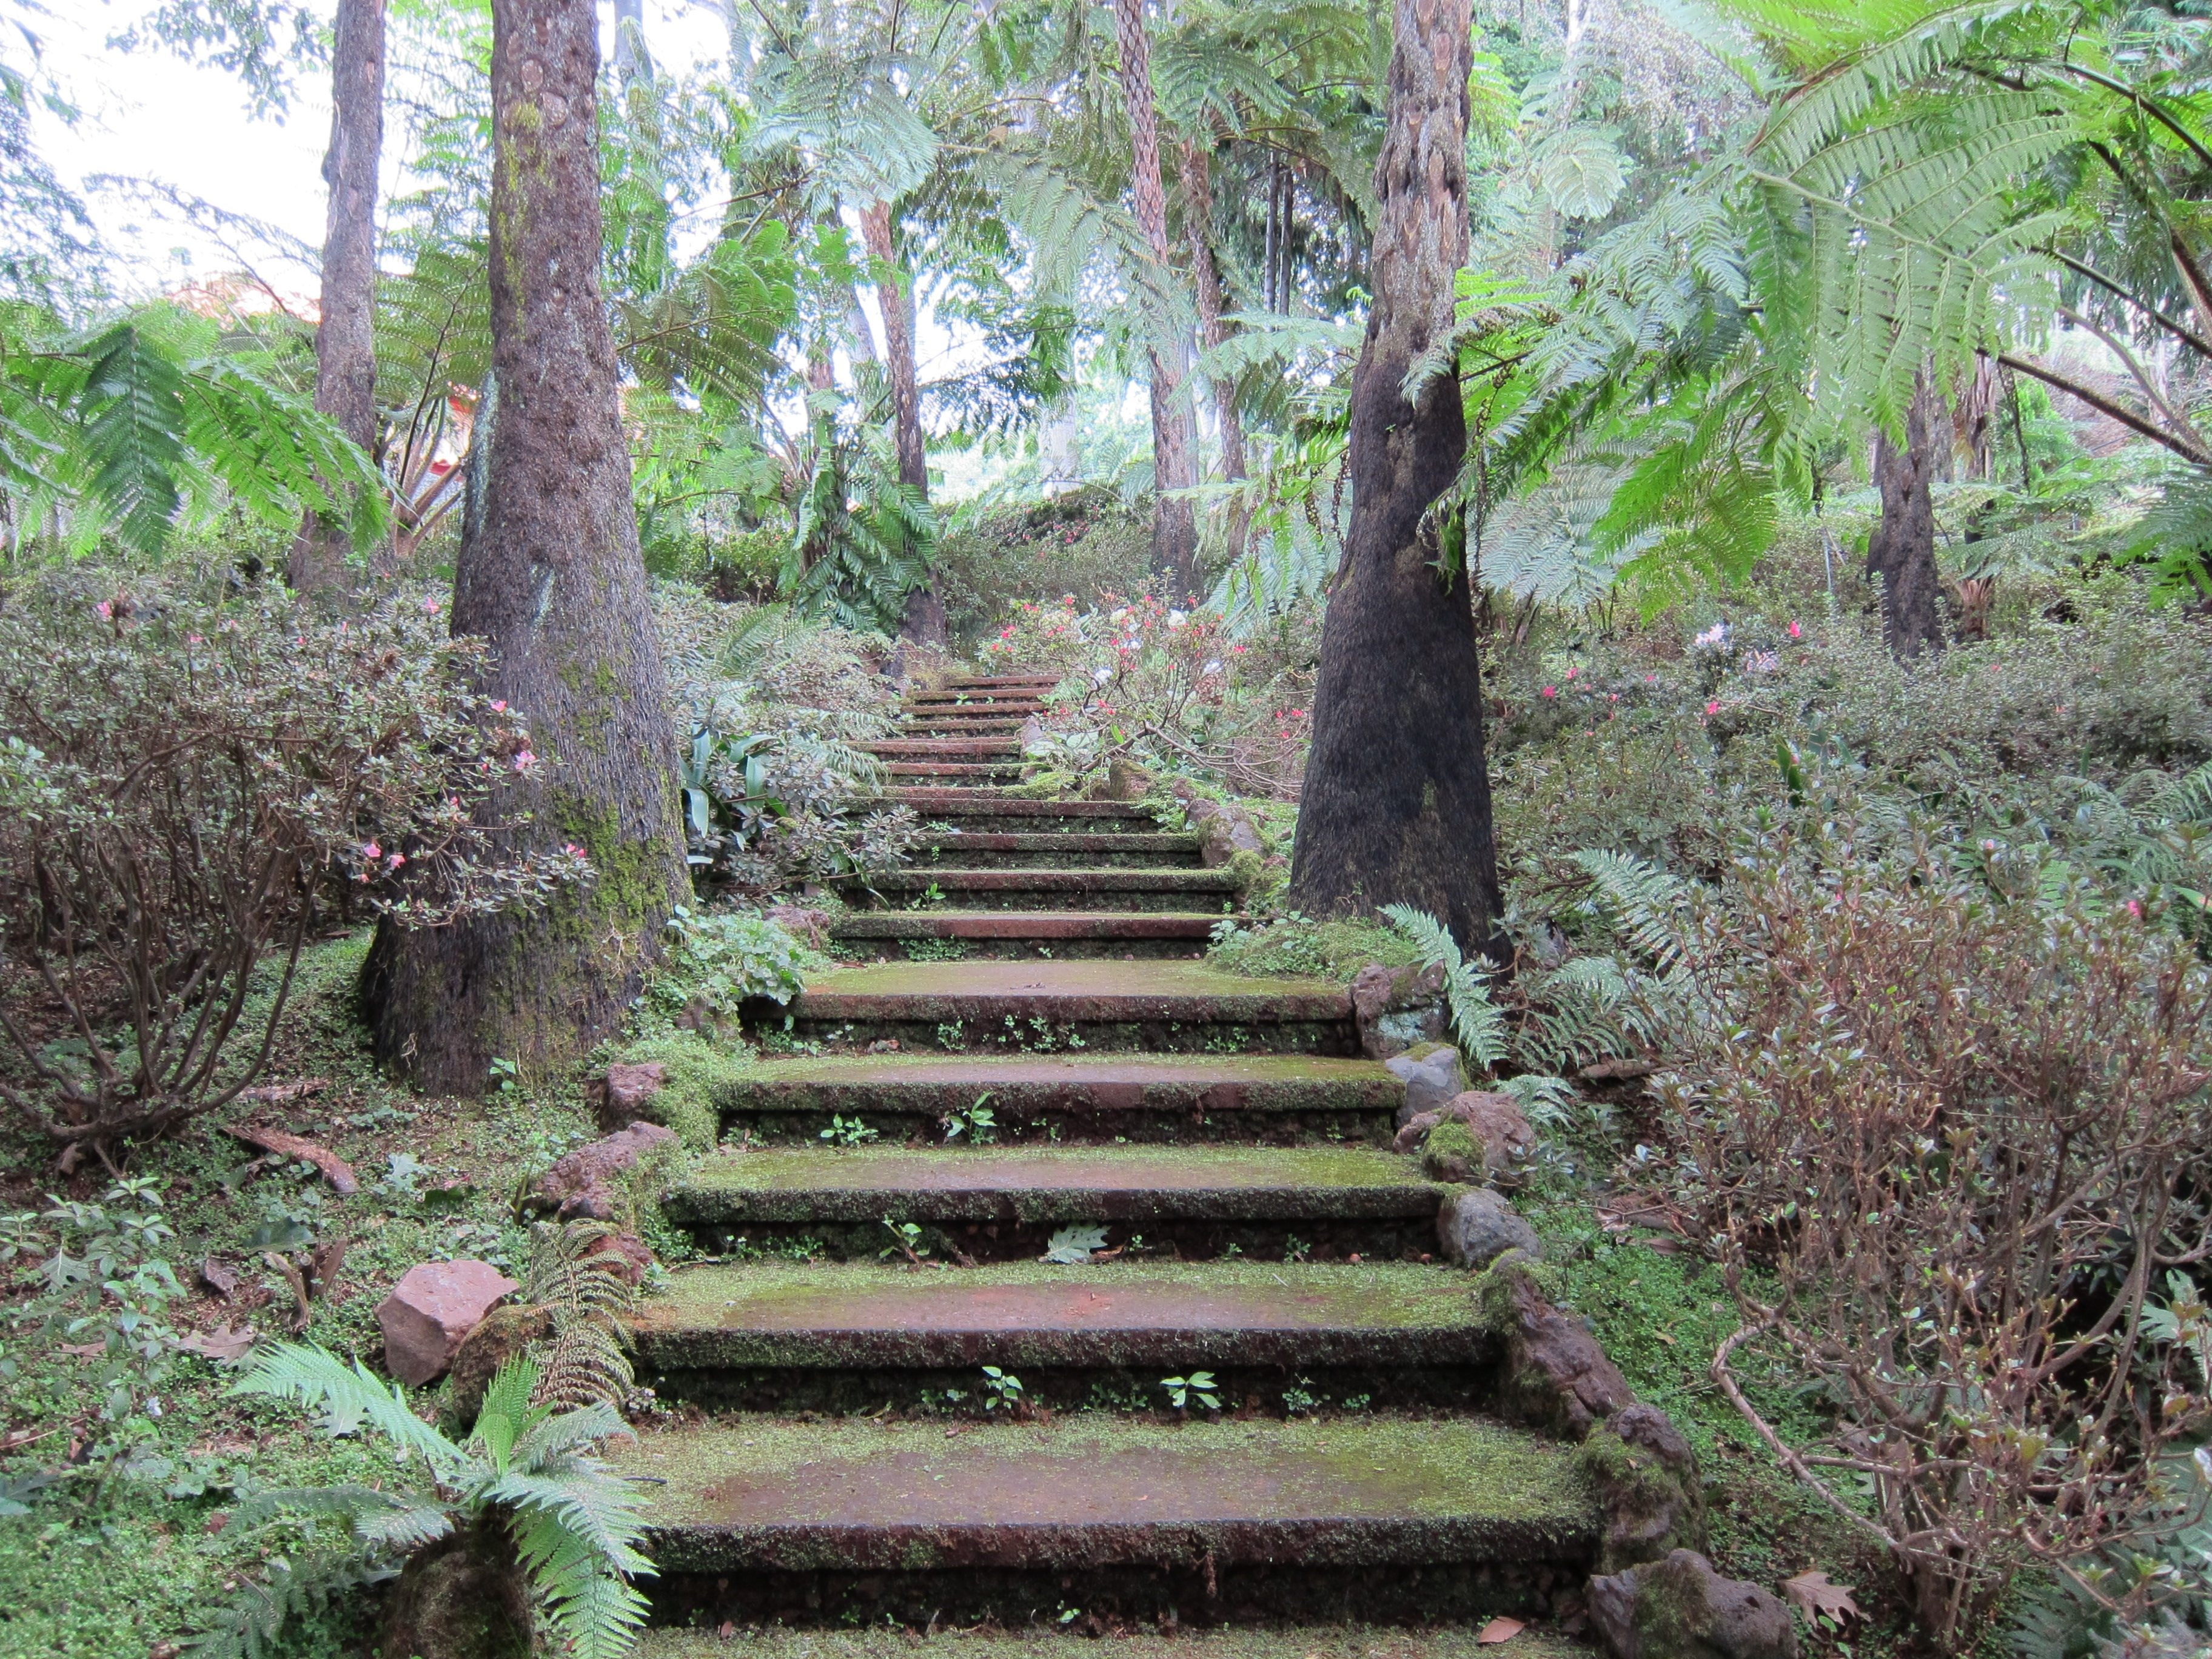
landscape, tree, nature, forest, trail, flower, green, jungle, botany, garden, botanical, rainforest, way, botanical garden, woodland, habitat, ecosystem, humidity, biome, tropical garden, natural environment, mystical stairs